John H. Morgan Surrender Site

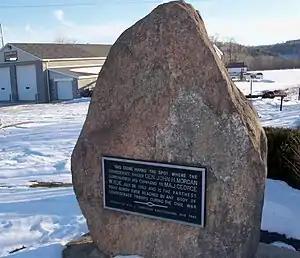
Monument at the site of Morgan's Surrender

The John H. Morgan Surrender Site is the place where, during the American Civil War, Brig. Gen. John Hunt Morgan, the leader of Confederate troops responsible for Morgan's Raid, surrendered to Union troops following the Battle of Salineville. The site is located at a crossroads between the villages of Gavers and West Point in Columbiana County, Ohio, about 60 miles northwest of Pittsburgh, Pennsylvania. The site was listed on the National Register of Historic Places on April 23, 1973, for its military significance.